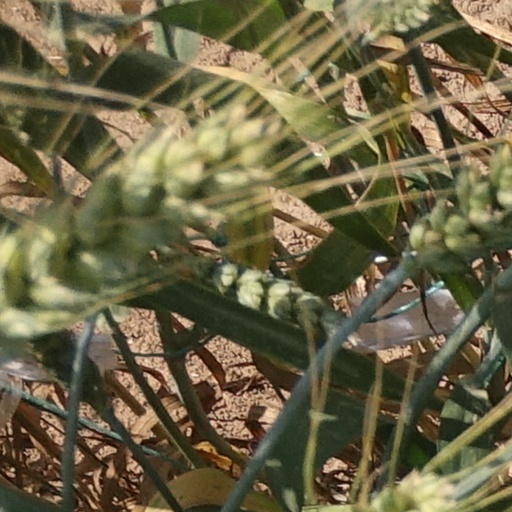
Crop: wheat